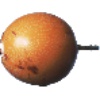
Label: granadilla